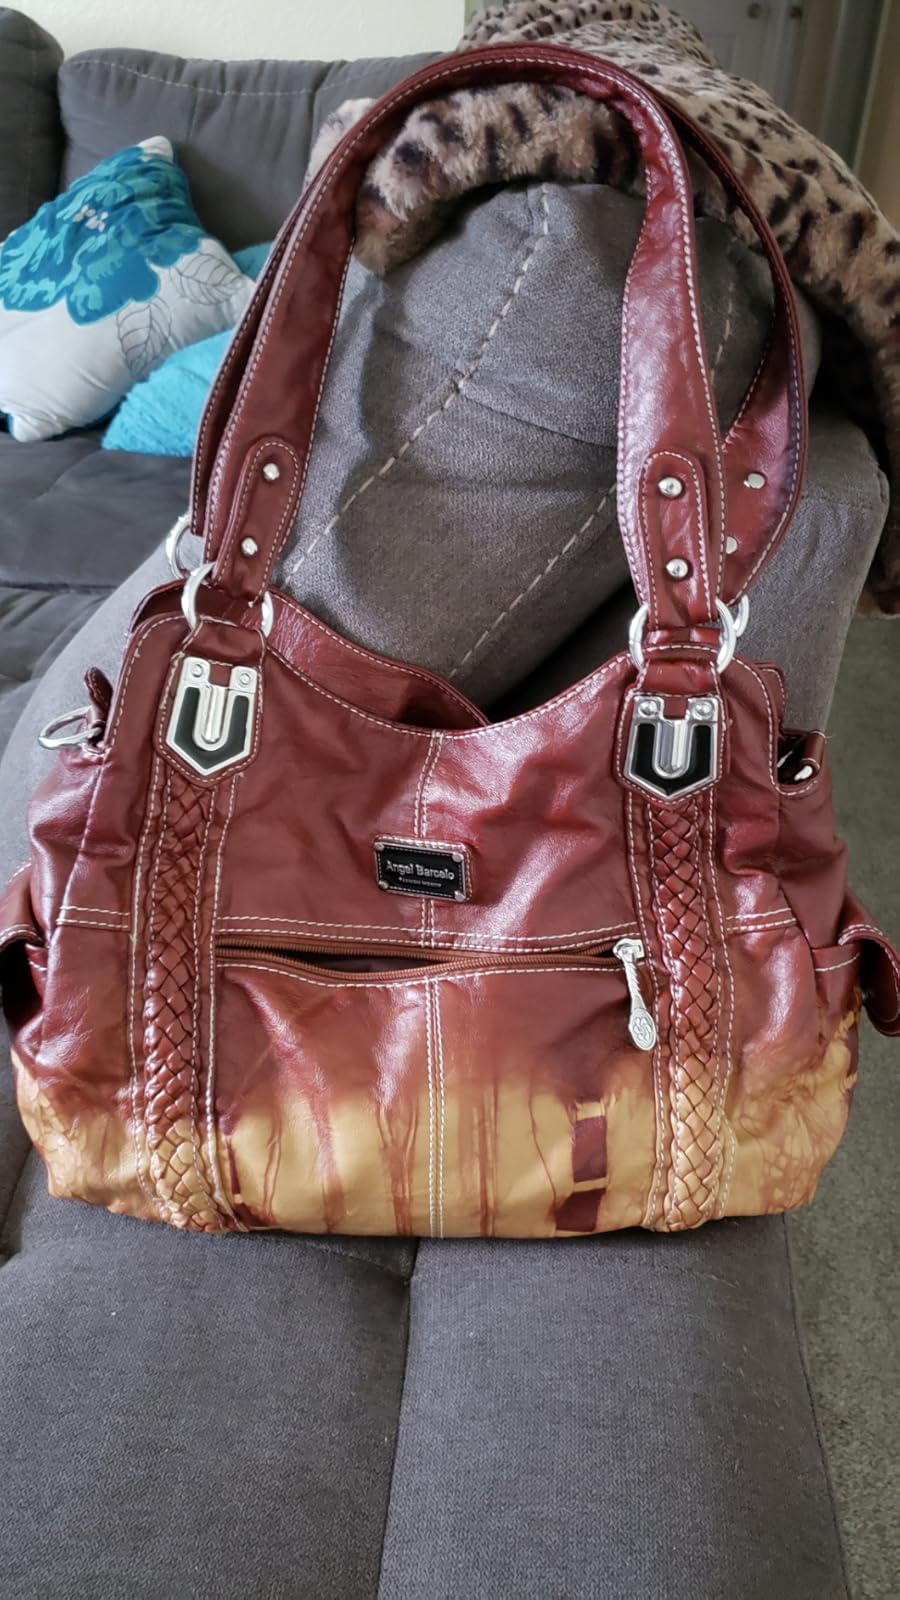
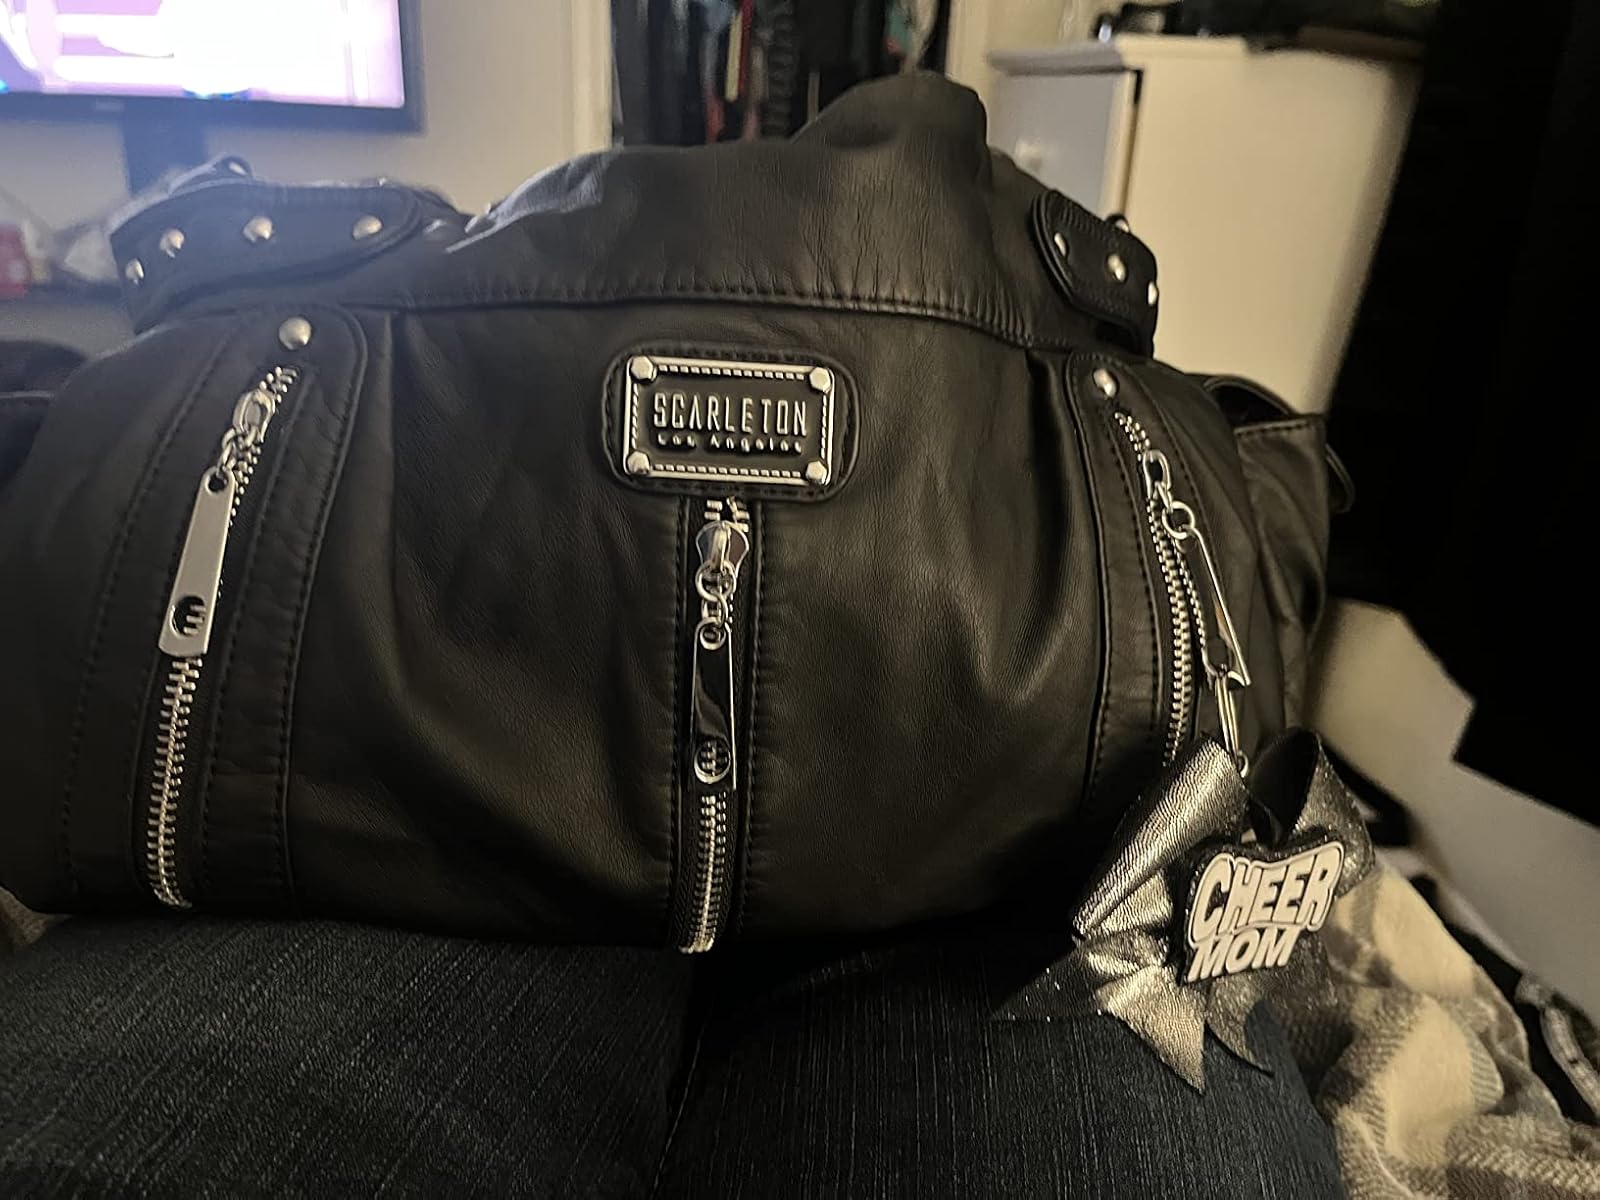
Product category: accessories_handbag
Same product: no